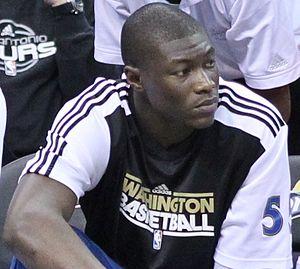
Hamady N'Diaye, né le 12 janvier 1987 à Dakar au Sénégal, est un joueur sénégalais de basket-ball. Il évolue au poste de pivot.